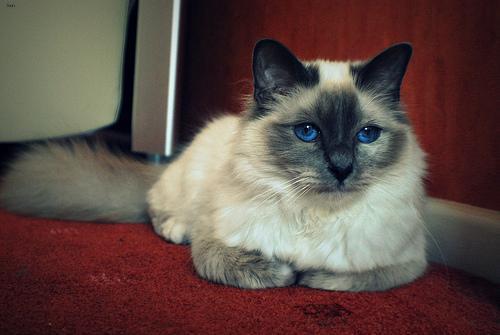
Birman